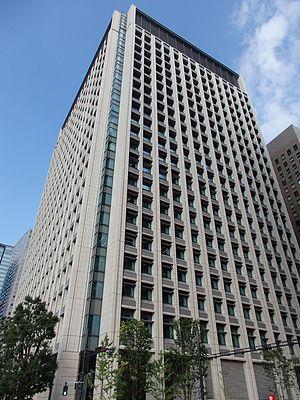
JX Holdings est une entreprise pétrolière et minière japonaise. Elle est notamment un important producteur de cuivre. Elle est issue de la fusion entre Nippon Oil et Nippon Mining, faite entre octobre 2009 et avril 2010.